Māris Riekstiņš

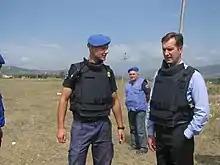
Maris Riekstins during his visit to Georgia, 2009.

In his career Riekstiņš has also been Head of the Latvian Delegation for Accession to NATO, Chairman of the Advisory Council for Latvia's membership of the World Trade Organization, Head of Delegation of Latvia in WTO talks in Seattle (1999), Doha (2000) and Cancun (2003). He has led the delegation for the U.S.-Baltic Partnership Charter and also been the Head of Latvian delegation for Estonian-Latvian sea border delimitation (agreement concluded in 1997 and ratified), as well as Lithuanian-Latvian sea border delimitation (agreement concluded in 1999, not ratified yet).